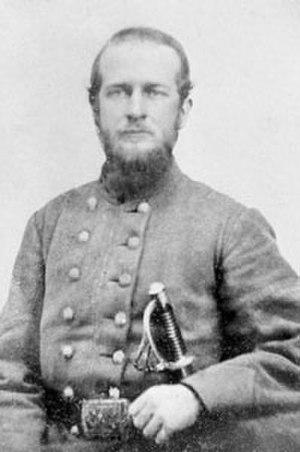
La bataille d'Olustee ou bataille d'Ocean Pond s’est déroulée le 20 février 1864 près de Lake City dans le comté de Baker en Floride aux États-Unis. Il s’agit de la plus importante bataille de la guerre de Sécession ayant eu lieu en Floride.